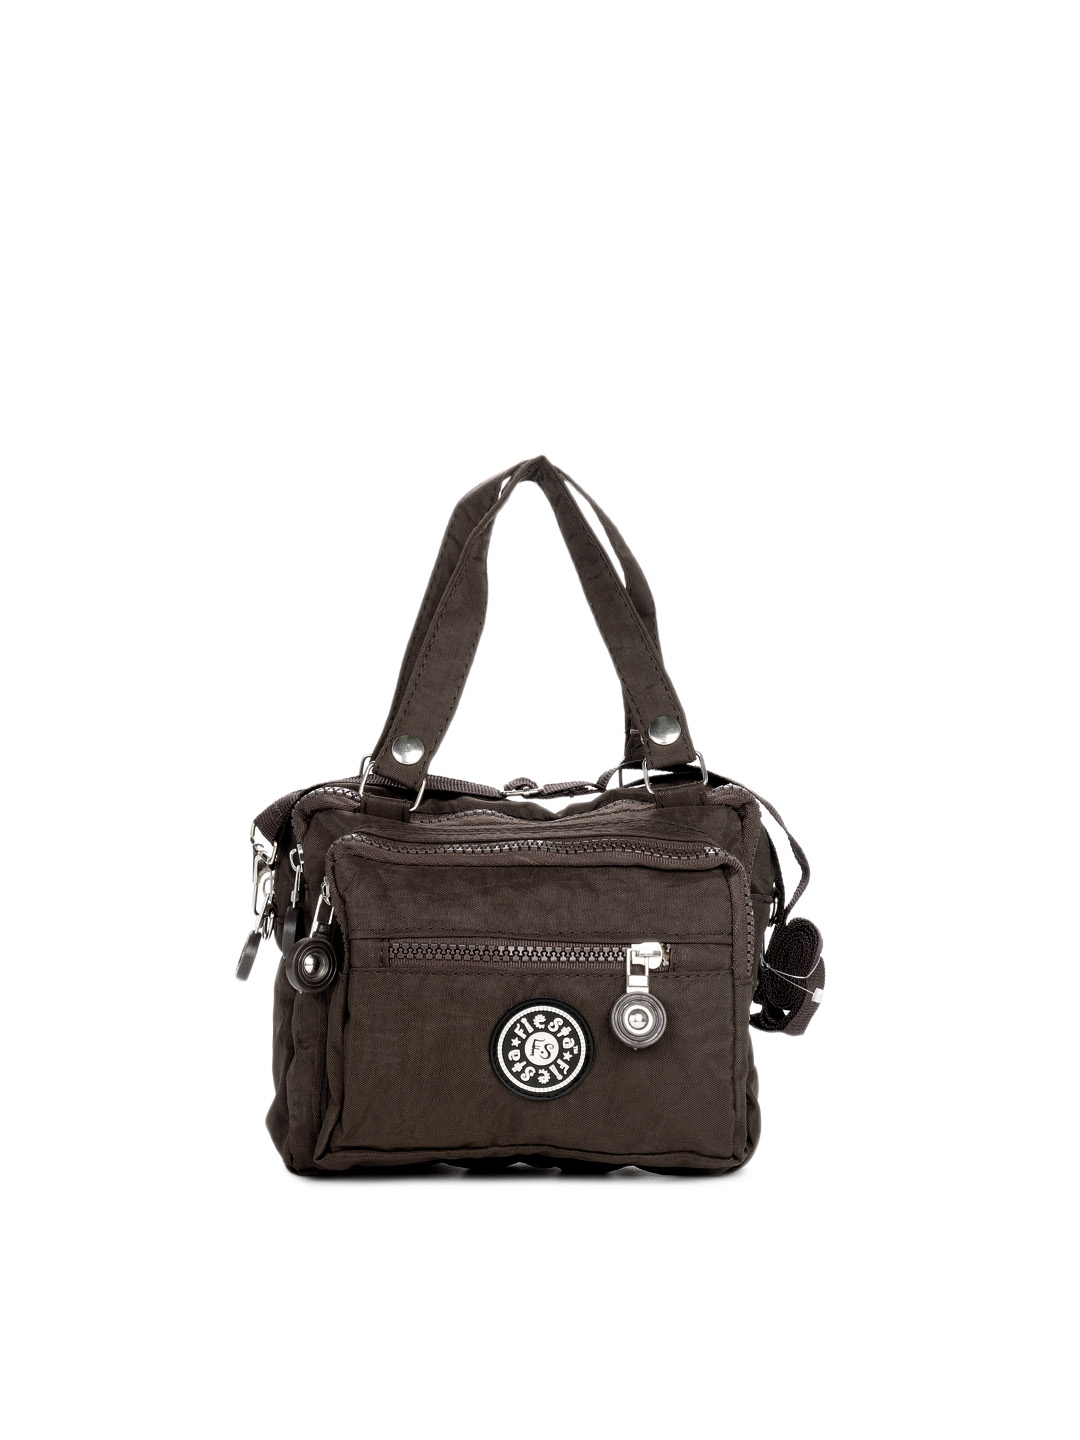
Murcia Women Brown Sling Bag
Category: Accessories / Bags / Handbags
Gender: Women
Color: Brown
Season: Summer 2012
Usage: Casual